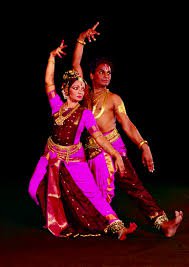
Dance form: kuchipudi